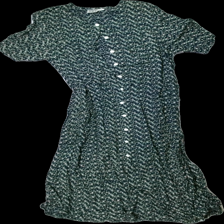
View: front
Type: Dress
Category: Ladies
Brand: Not in the list
Brand text on label: No1
Colors: Blue, Green, White, Multicolor
Material: 100% viscose
Pattern: Floral print
Cut: Regular, C-collar
Size: 42
Season: All
Price range: 50-100
Recommended usage: Reuse